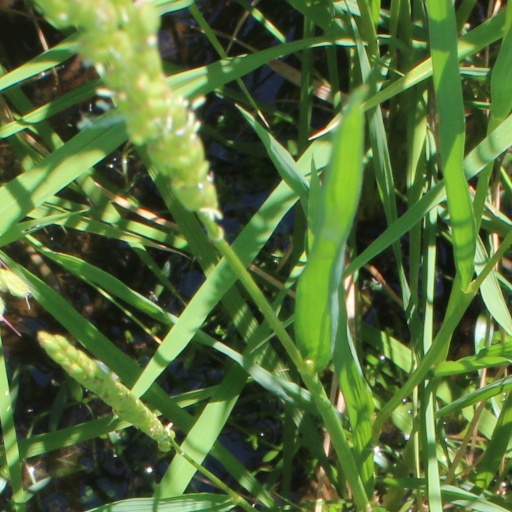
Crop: rice